Pixodarus

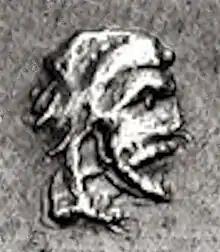
Portrait on Carian coinage of the time of Pixodaros.

Pixodarus or Pixodaros (in Lycian 𐊓𐊆𐊜𐊁𐊅𐊀𐊕𐊀 "Pixedara"; in Greek Πιξώδαρoς; ruled 340–334 BC), was a satrap of Caria, nominally the Achaemenid Empire Satrap, who enjoyed the status of king or dynast by virtue of the powerful position his predecessors of the House of Hecatomnus (the Hecatomnids) created when they succeeded the assassinated Persian Satrap Tissaphernes in the Carian satrapy. Lycia was also ruled by the Carian dynasts since the time of Mausolus, and the name of Pixodarus as ruler appears in the Xanthos trilingual inscription in Lycia.